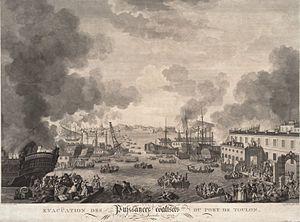
Les forces anglaises, espagnoles et napolitaines évacuent le port de Toulon en décembre 1793 après la contre-offensive républicaine.
Cette page concerne l'année 1793 du calendrier grégorien.